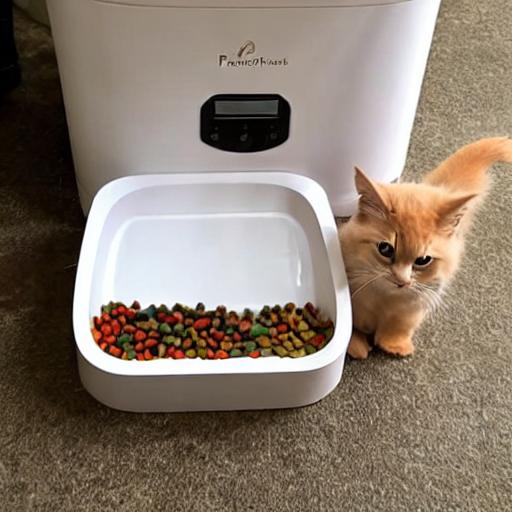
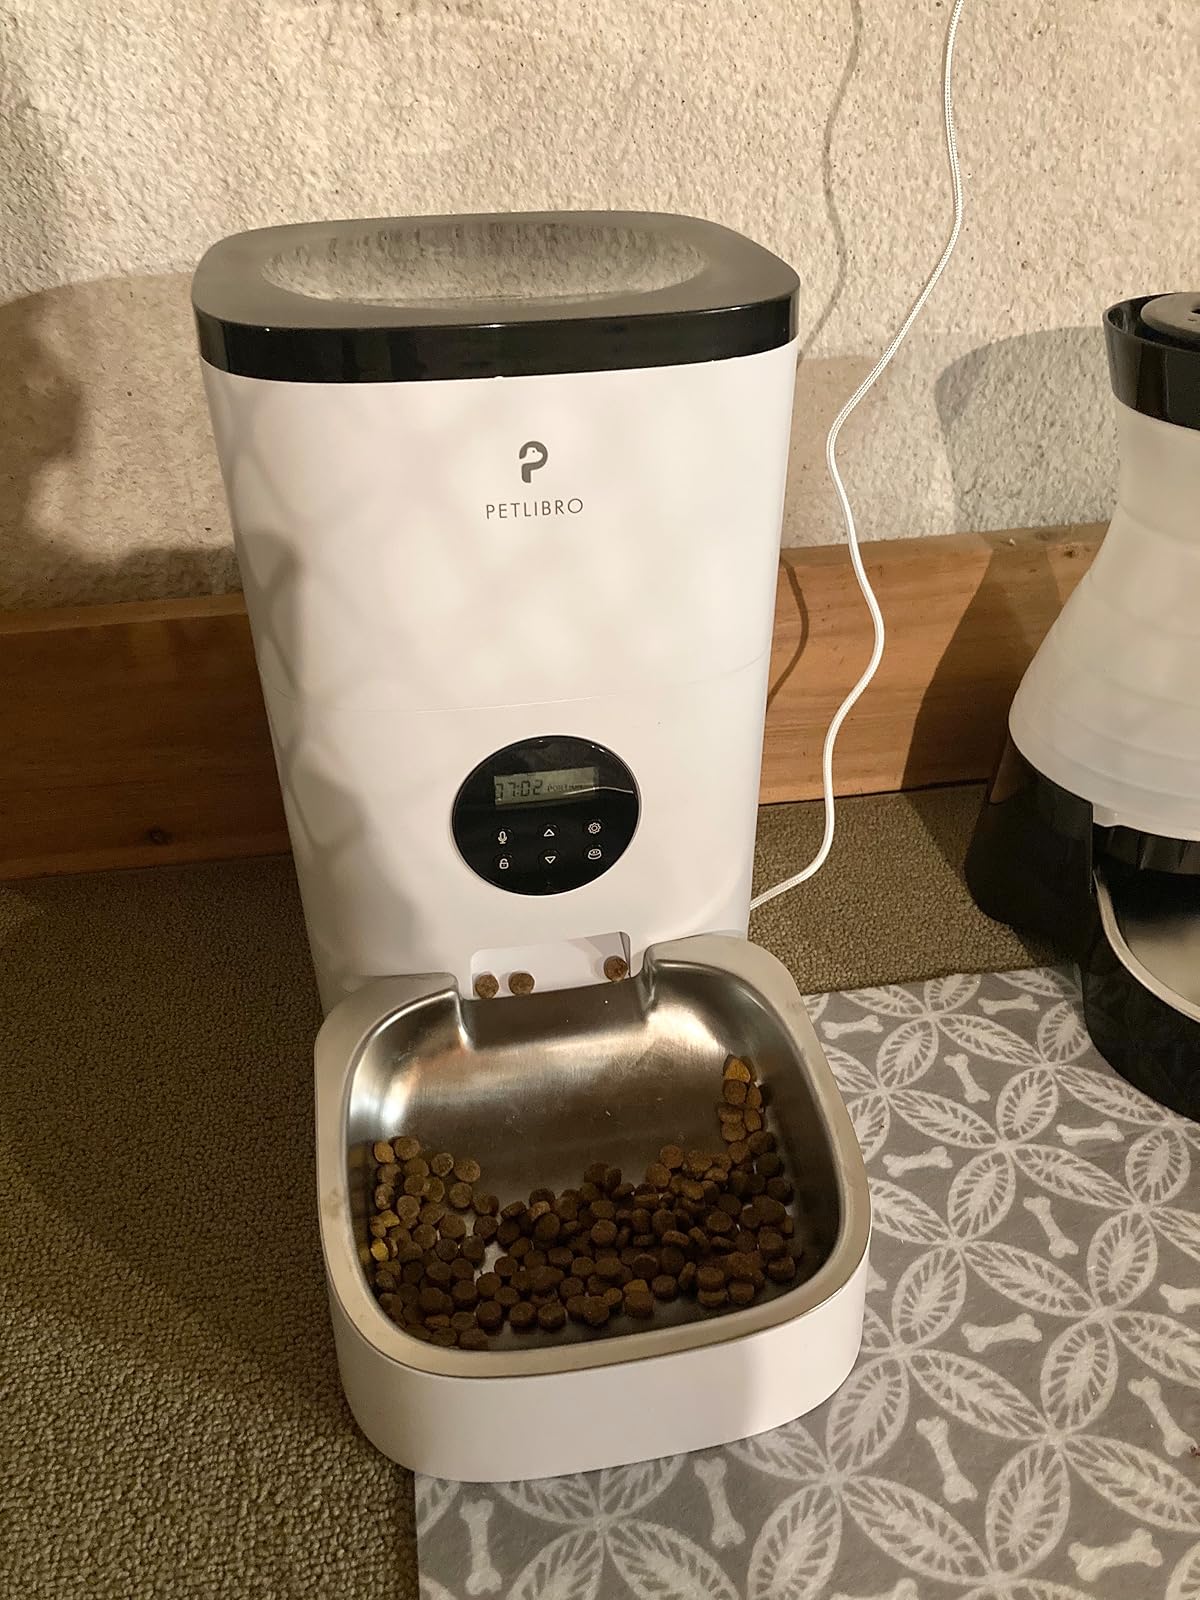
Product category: items_feeder
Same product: no